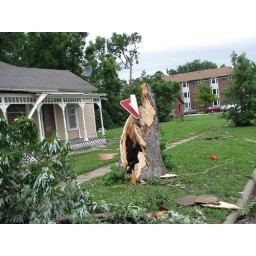
sign embedded in tree